William Griggs (inventor)

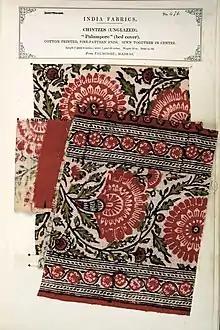
A page from "The Textile Manufactures of India" (1866) by John Forbes Watson

Griggs established photolithographic works at his Peckham residence in 1868, soon after the publication of his first notable achievement: the plates illustrating John Forbes Watson's "The Textile Manufactures and the Costumes of the People of India" (1866); this was followed by those illustrating "Tree and Serpent Worship in India" (1868), by James Fergusson.